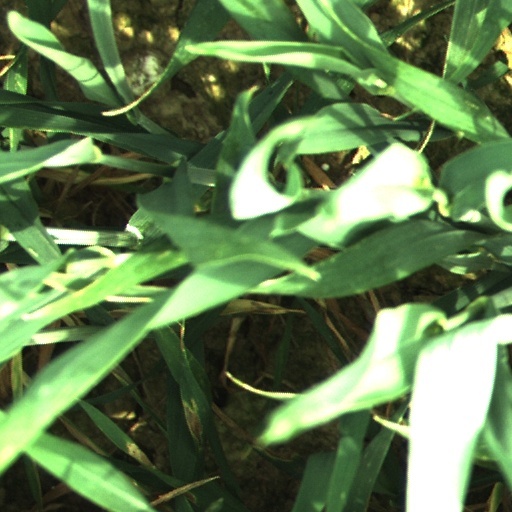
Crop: wheat